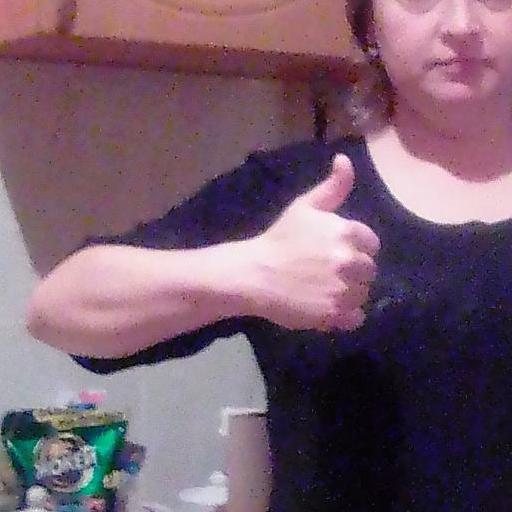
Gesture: like